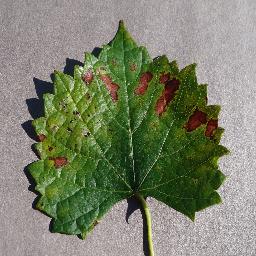
Label: Grape___Esca_(Black_Measles)